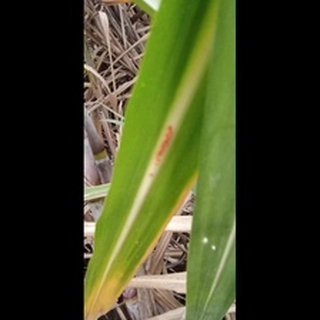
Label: sugarcane_red_rot